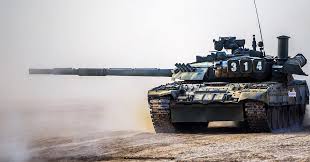
Label: T-90